Ni no Kuni: Wrath of the White Witch

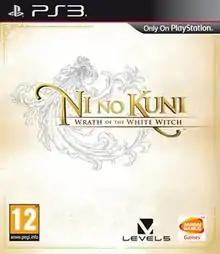
European cover art

Ni no Kuni: Wrath of the White Witch is an action role-playing game, developed by Level-5. The game is a significantly enhanced version of "", which originally released for the Nintendo DS in Japan in December 2010. It was released for the PlayStation 3 in Japan in November 2011, and published in Western regions by Namco Bandai Games in January 2013. It was also released for Nintendo Switch in September 2019. A remastered version was released for PlayStation 4 and Windows in September 2019, and for Xbox One and Xbox Series X/S in September 2022.